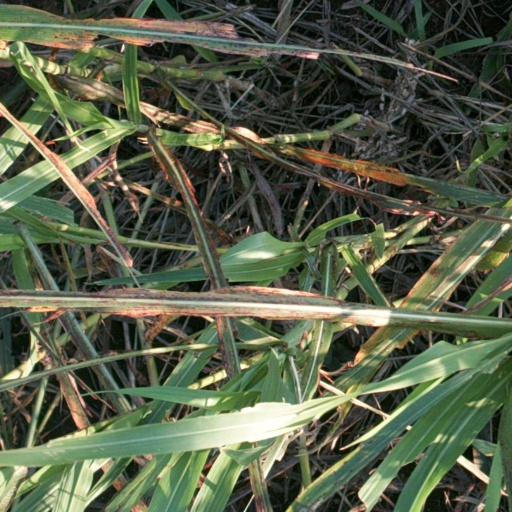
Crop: sorghum